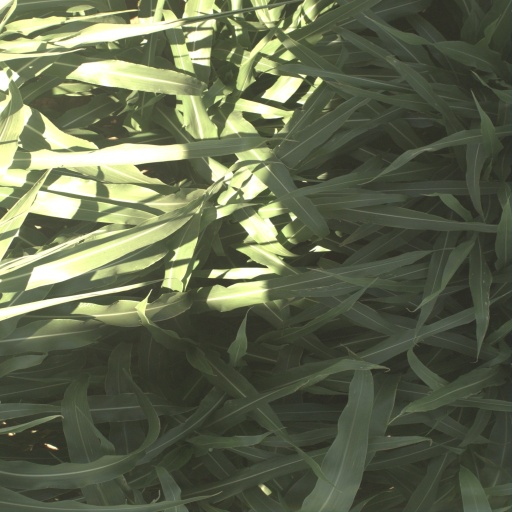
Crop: sorghum